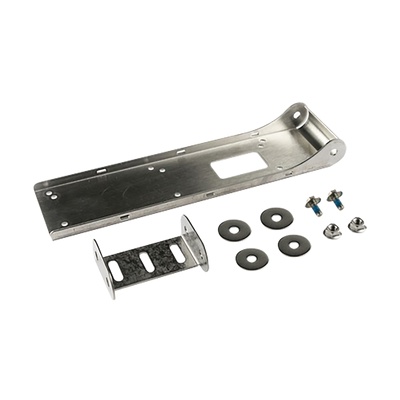
Soporte metálico para transductor Active imaging y Total Scan
Soporte metálico para transductor Active imaging y Total Scan Descarga la ficha técnica aquí
Brand: Vigilancianetwork 1
Category: Electronics > Audio > Audio Accessories > Speaker Accessories > Tactile Transducers